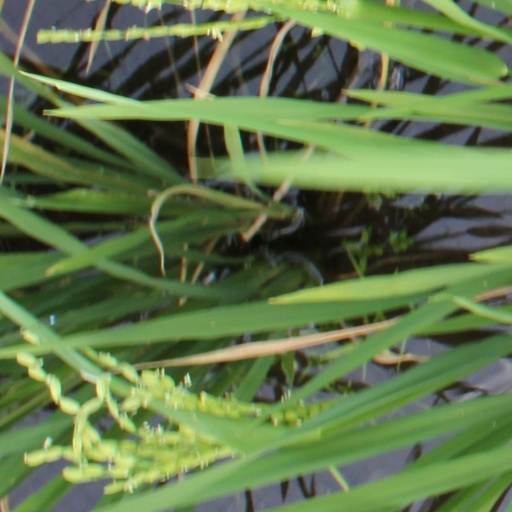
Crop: rice